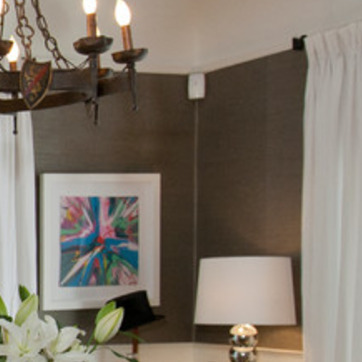
Material: wallpaper